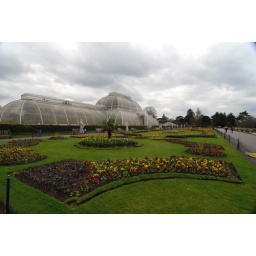
The gardeners have been putting in beds of spring flowers just past Victoria Gate.